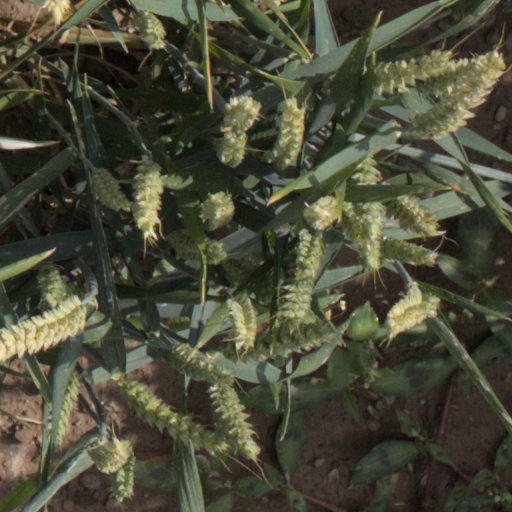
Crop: wheat